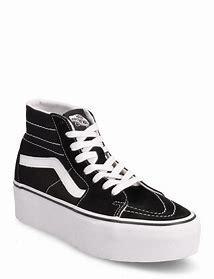
Brand: Vans
Model: UA SK8 Hi